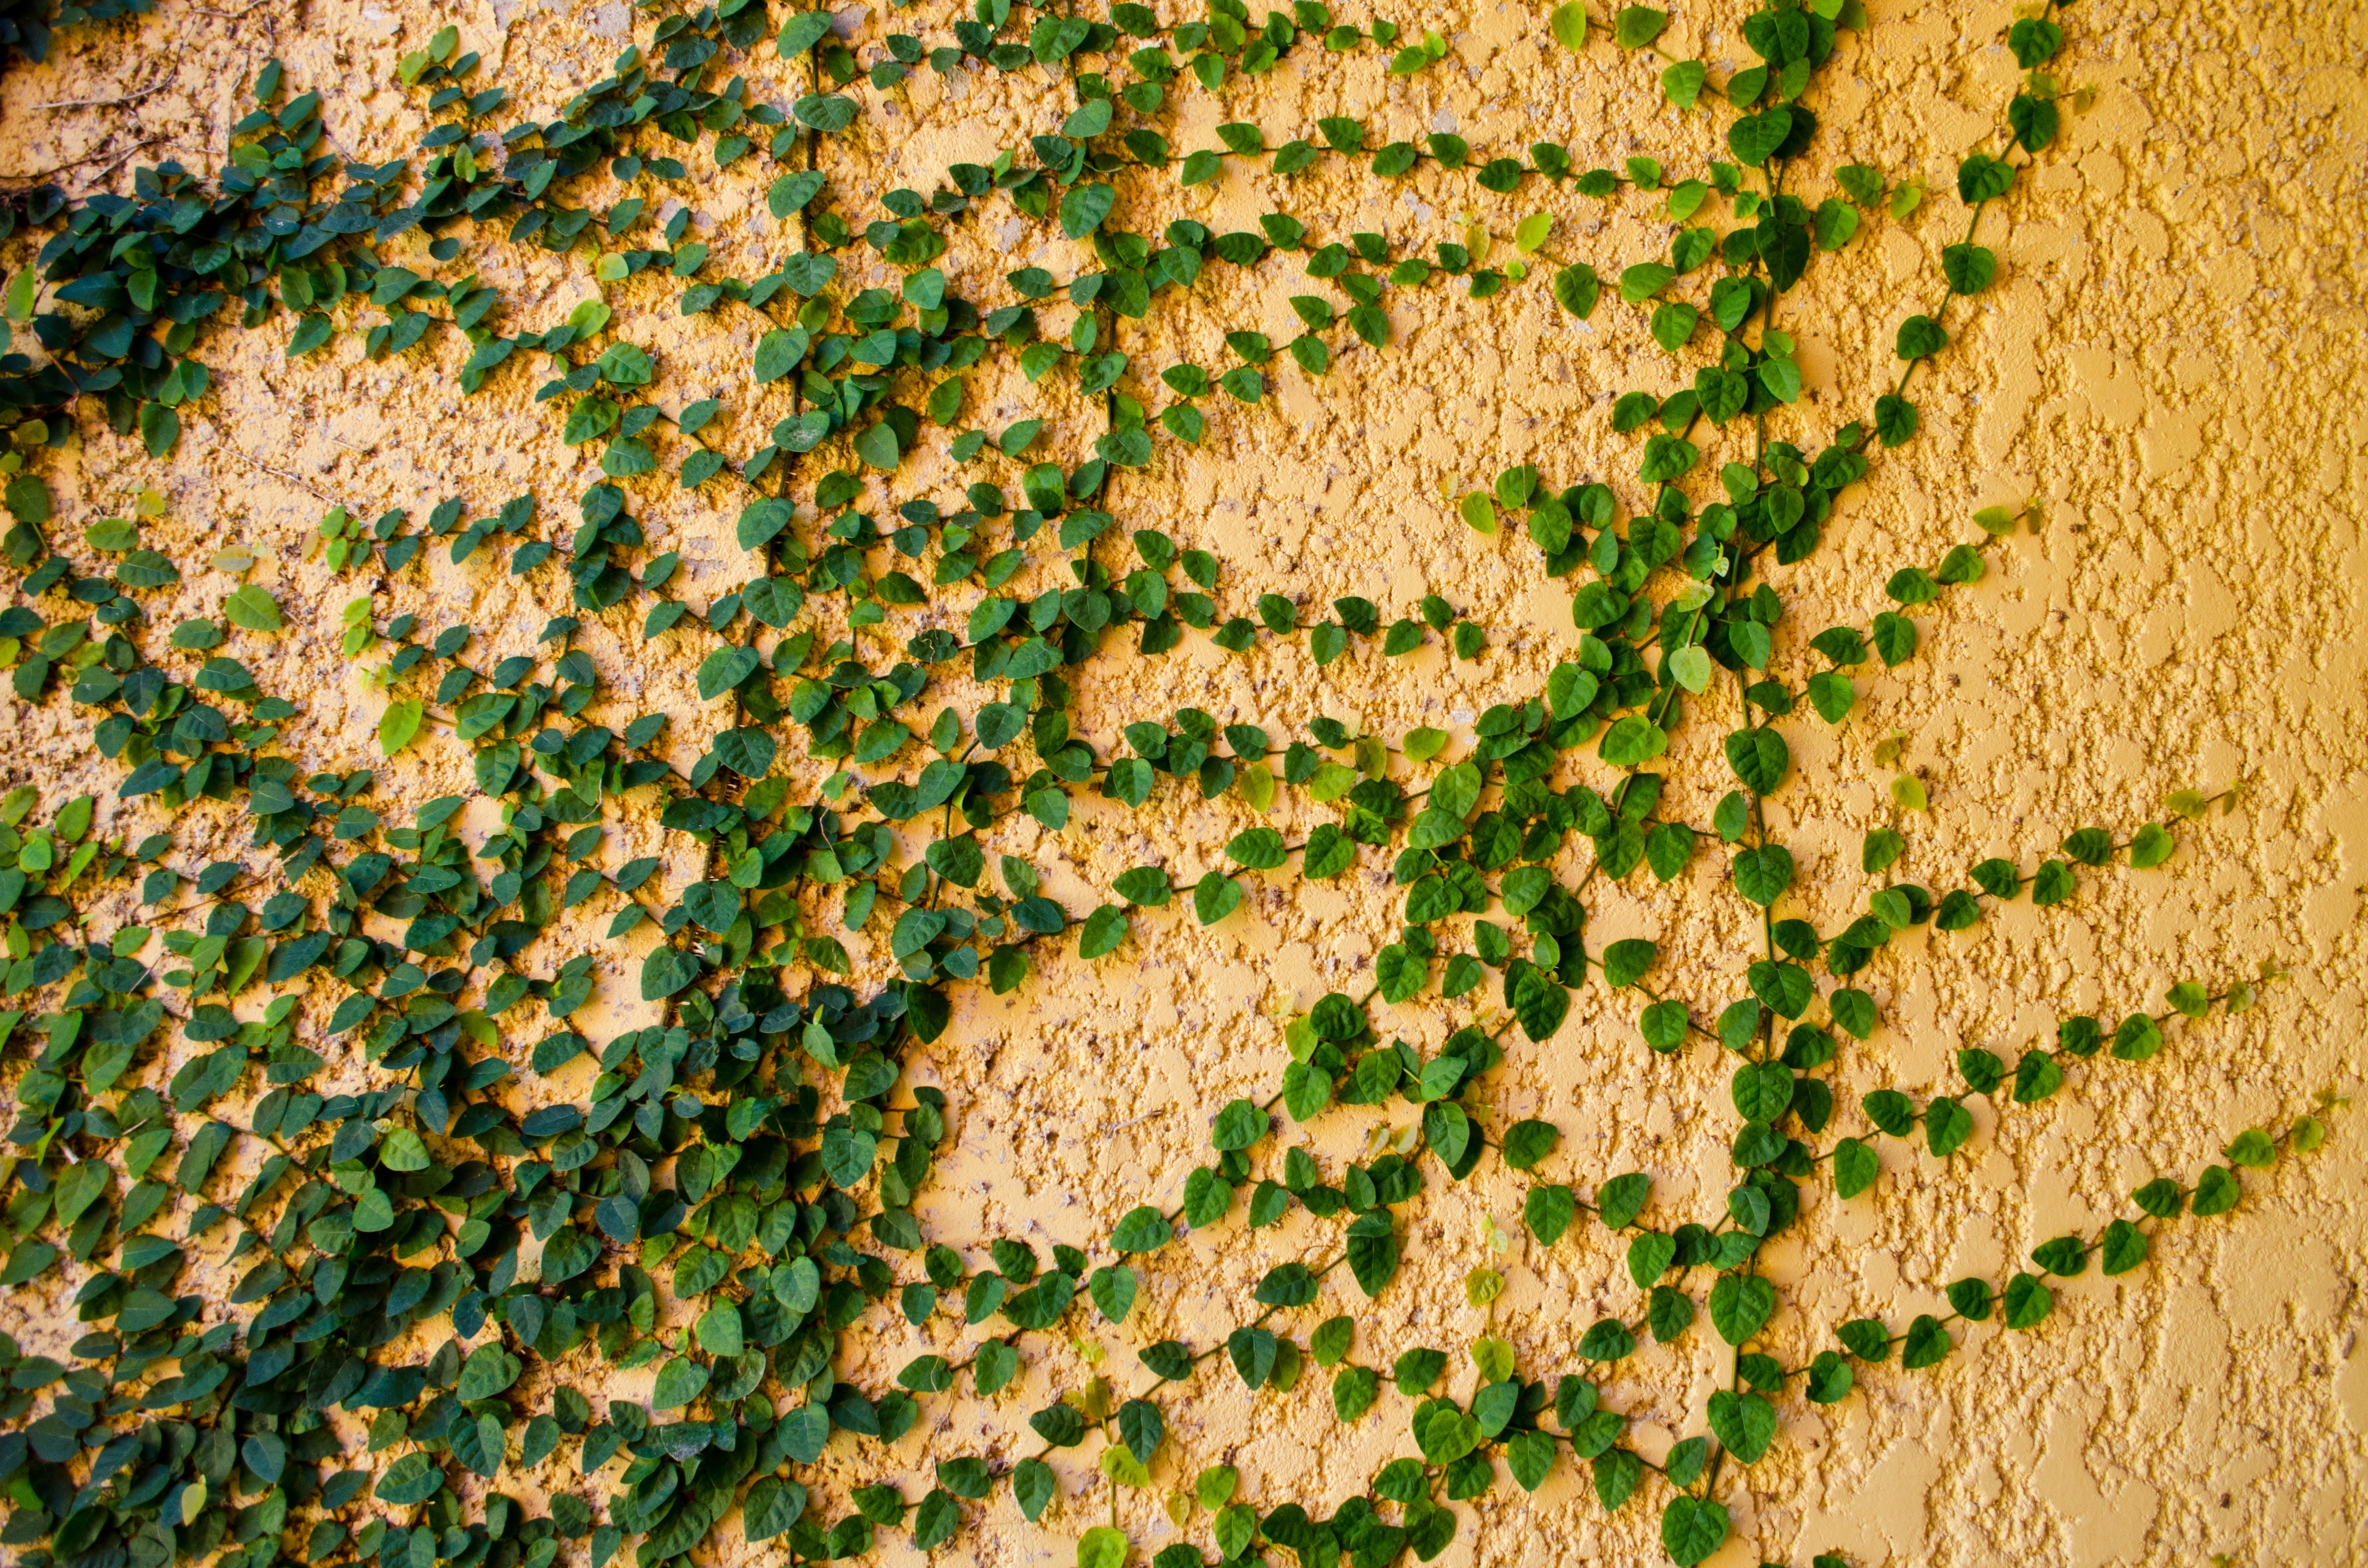
grass, plant, field, texture, leaf, flower, wall, pattern, green, autumn, soil, botany, climber, agriculture, flora, leaves, shrub, ecosystem, flooring, flowering plant, grass family, land plant